2D adaptive filters

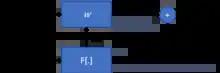
General Block Diagram for a 2D Adaptive Filter.

In digital signal processing, any linear shift invariant system can be represented by the convolution of the signal with the filter's impulse response, given by the expression: